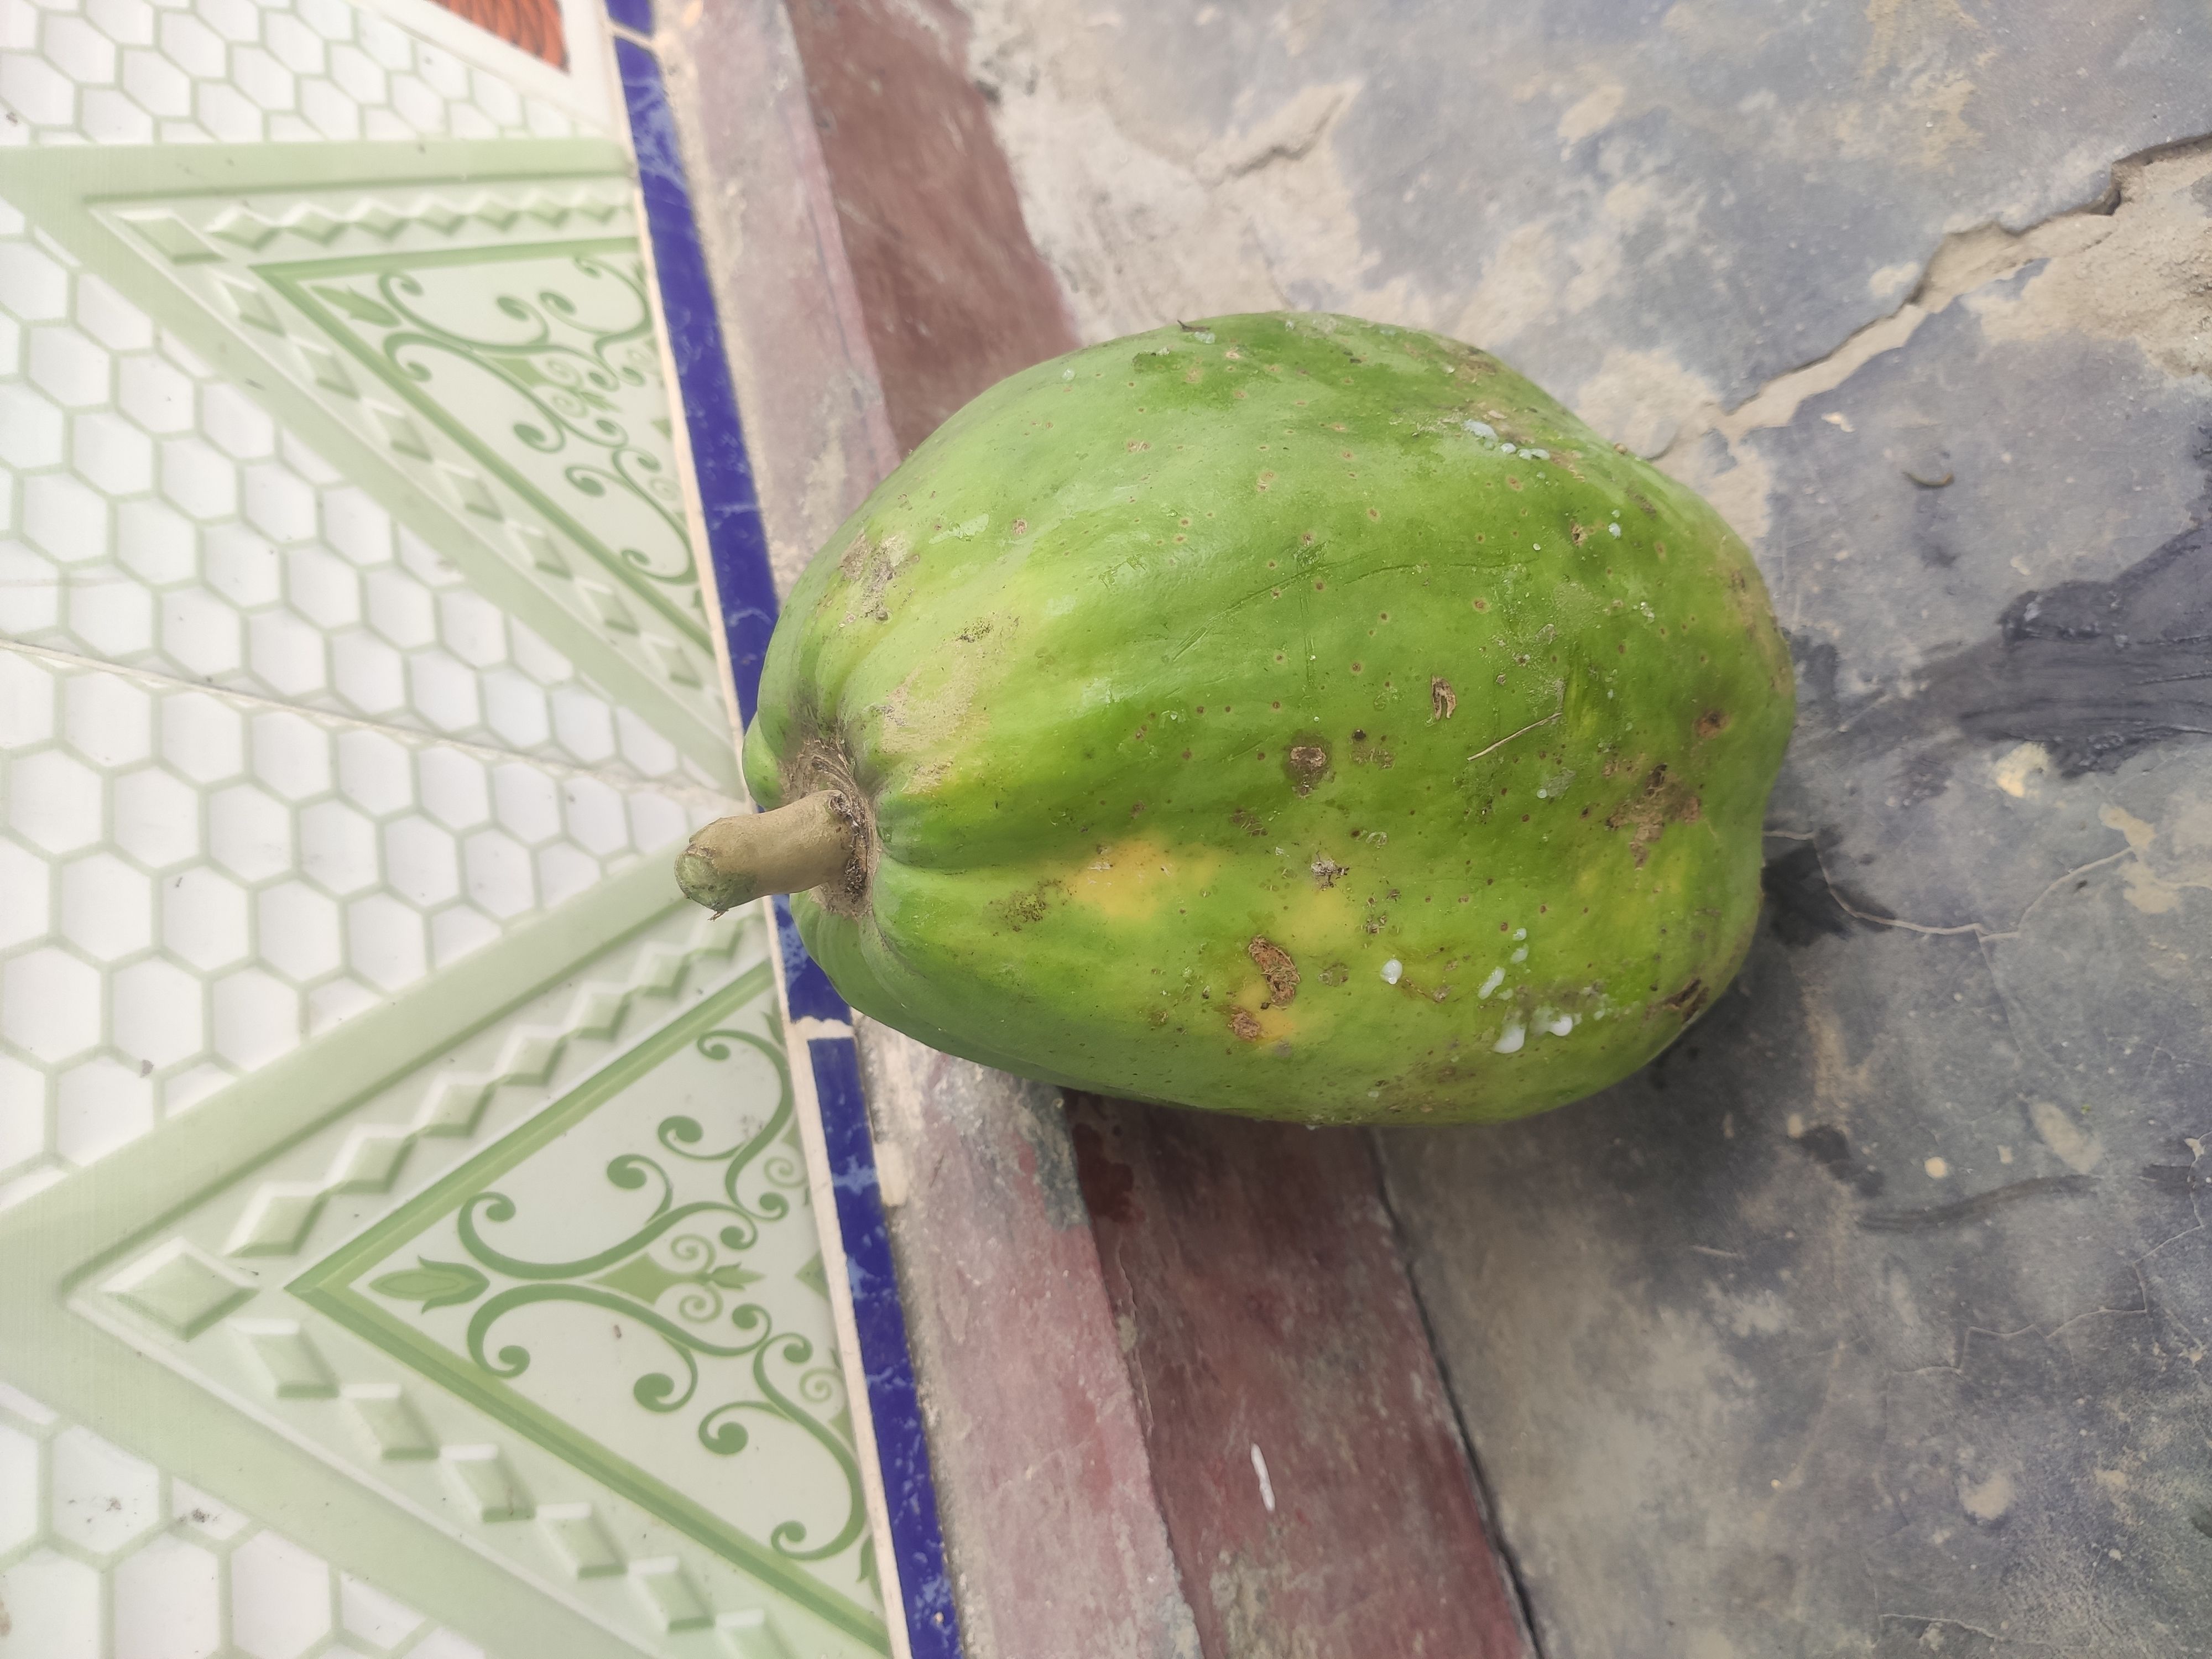
Fruit: papayas
Grade: 1st-grade